History of the Mediterranean region

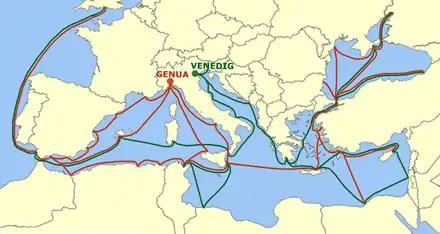
Genoese (red) and Venetian (green) maritime trade routes in the Mediterranean.

Slavery was a strategic and very important part of all Mediterranean societies during the Middle Ages. The threat of becoming a slave was a constant fear for peasants, fishermen and merchants. Those with money or who had financial backing only feared the lack of support, should they be threatened with abduction for ransom.